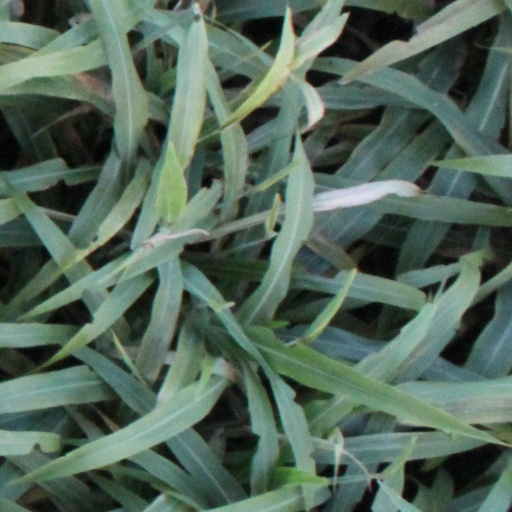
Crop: sorghum